The Sagebrush Family Trails West

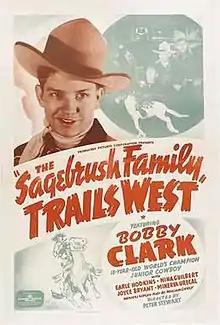
Theatrical release poster

The Sagebrush Family Trails West is a 1940 American Western film directed by Sam Newfield and written by Fred Myton. The film stars Bobby Clack, Earle Hodgins, Nina Guilbert, Joyce Bryant, Minerva Urecal and Arch Hall Sr. The film was released on January 17, 1940, by Producers Distributing Corporation.